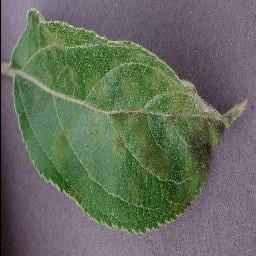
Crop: apple
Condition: scab